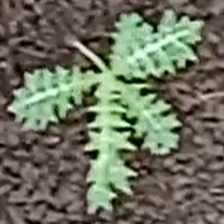
Weed species: Bilayat_(Mexicana_Argemone)